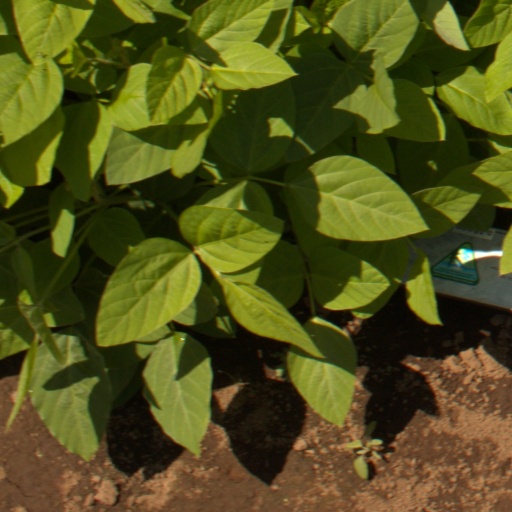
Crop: soybean